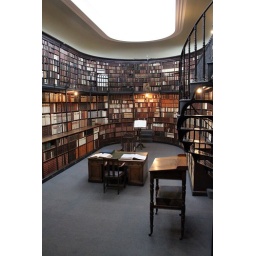
Cardinal Newman's library with the Apologia desk in the foreground